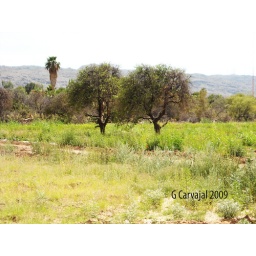
DSCN0253 trees in field